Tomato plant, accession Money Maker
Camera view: vertical (180 deg); turntable rotation: 270 degrees
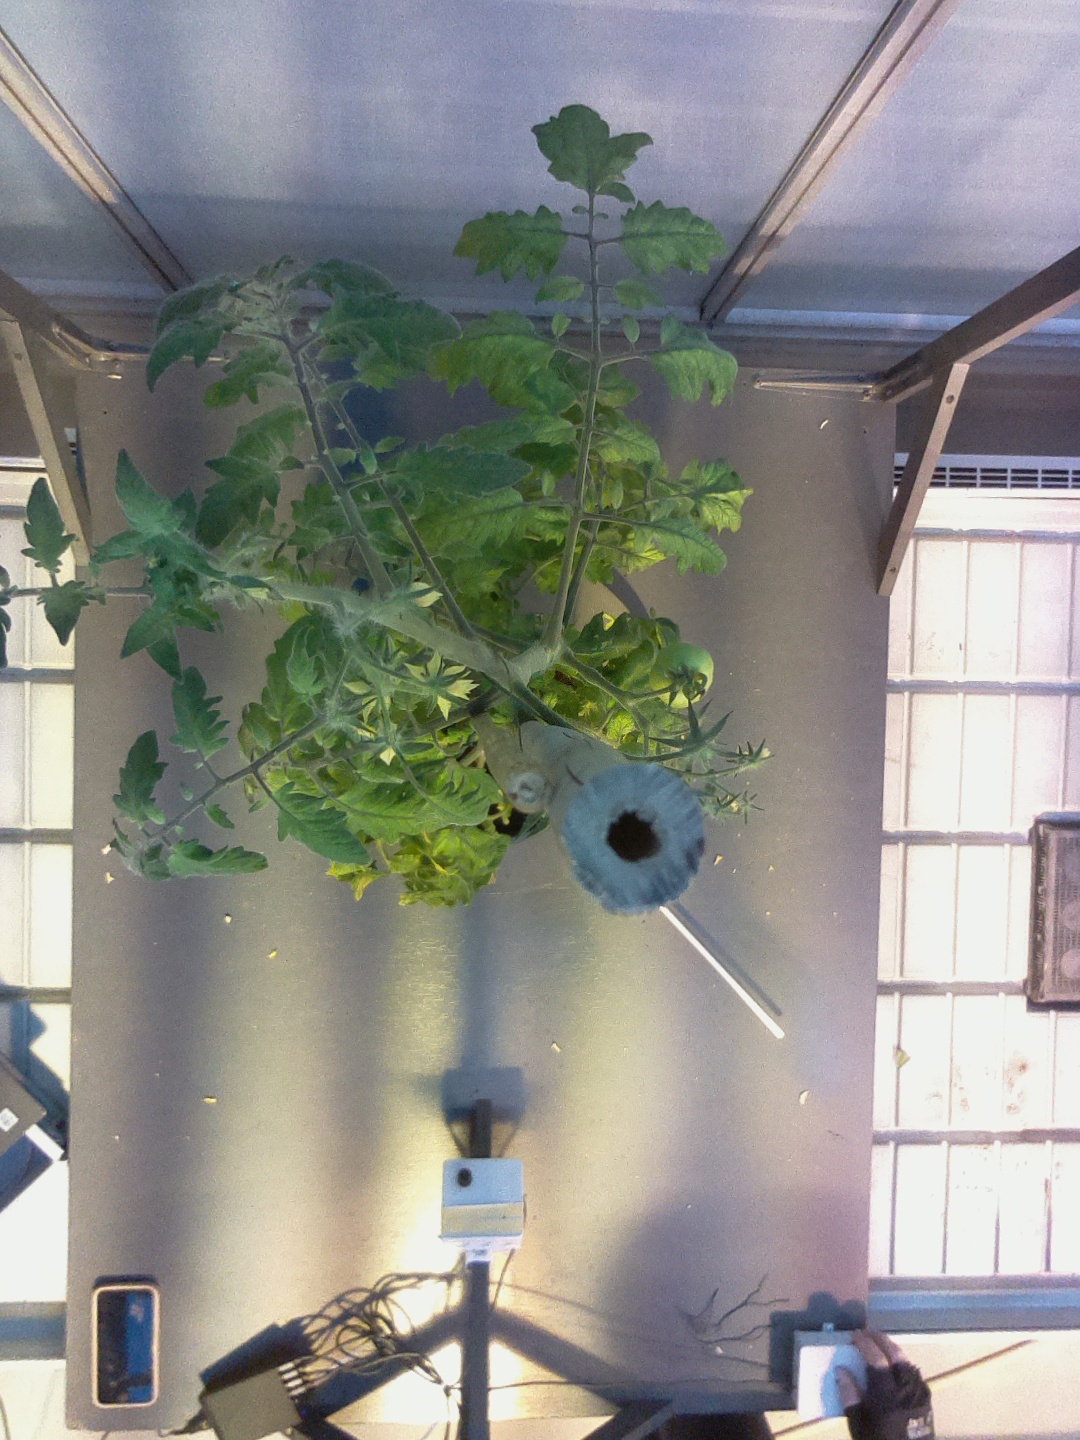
BBCH growth stage 72: 20%-30% of final fruit size